Marcus Hahnemann

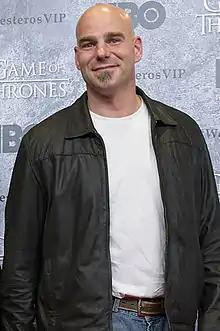
Hahnemann in 2013

Marcus Stephen Hahnemann (born June 15, 1972) is an American former professional soccer player who played as a goalkeeper.